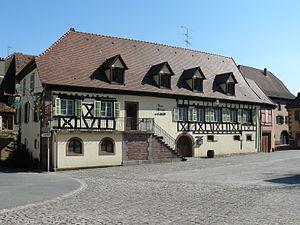
Ancienne cave vinicole rénovée, 1 place de la Mairie
Gueberschwihr [gebɛʁʃviʁ] est une commune française située dans le département du Haut-Rhin, en région Grand Est.